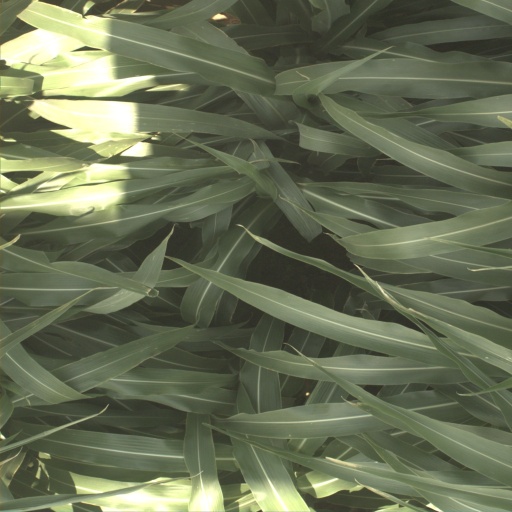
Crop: sorghum